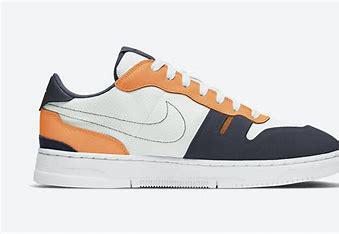
Brand: Nike
Model: Squash Type